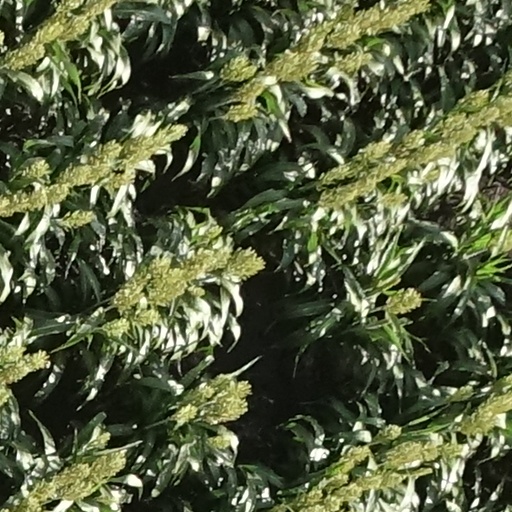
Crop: sorghum